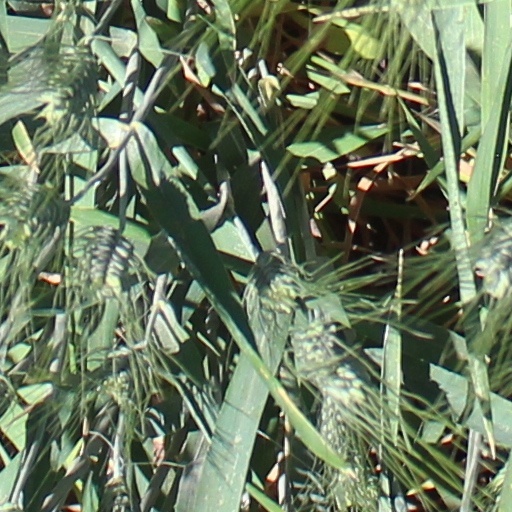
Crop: wheat